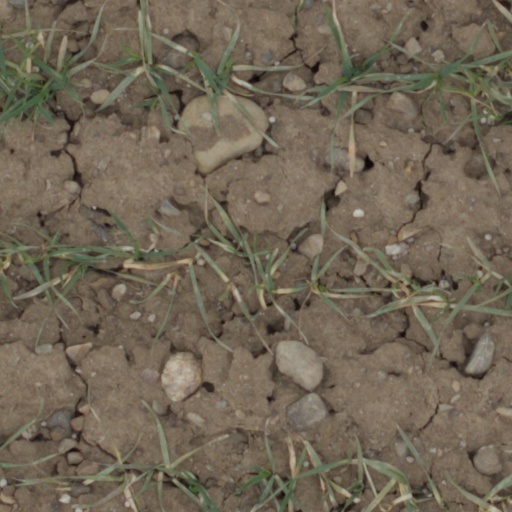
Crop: wheat